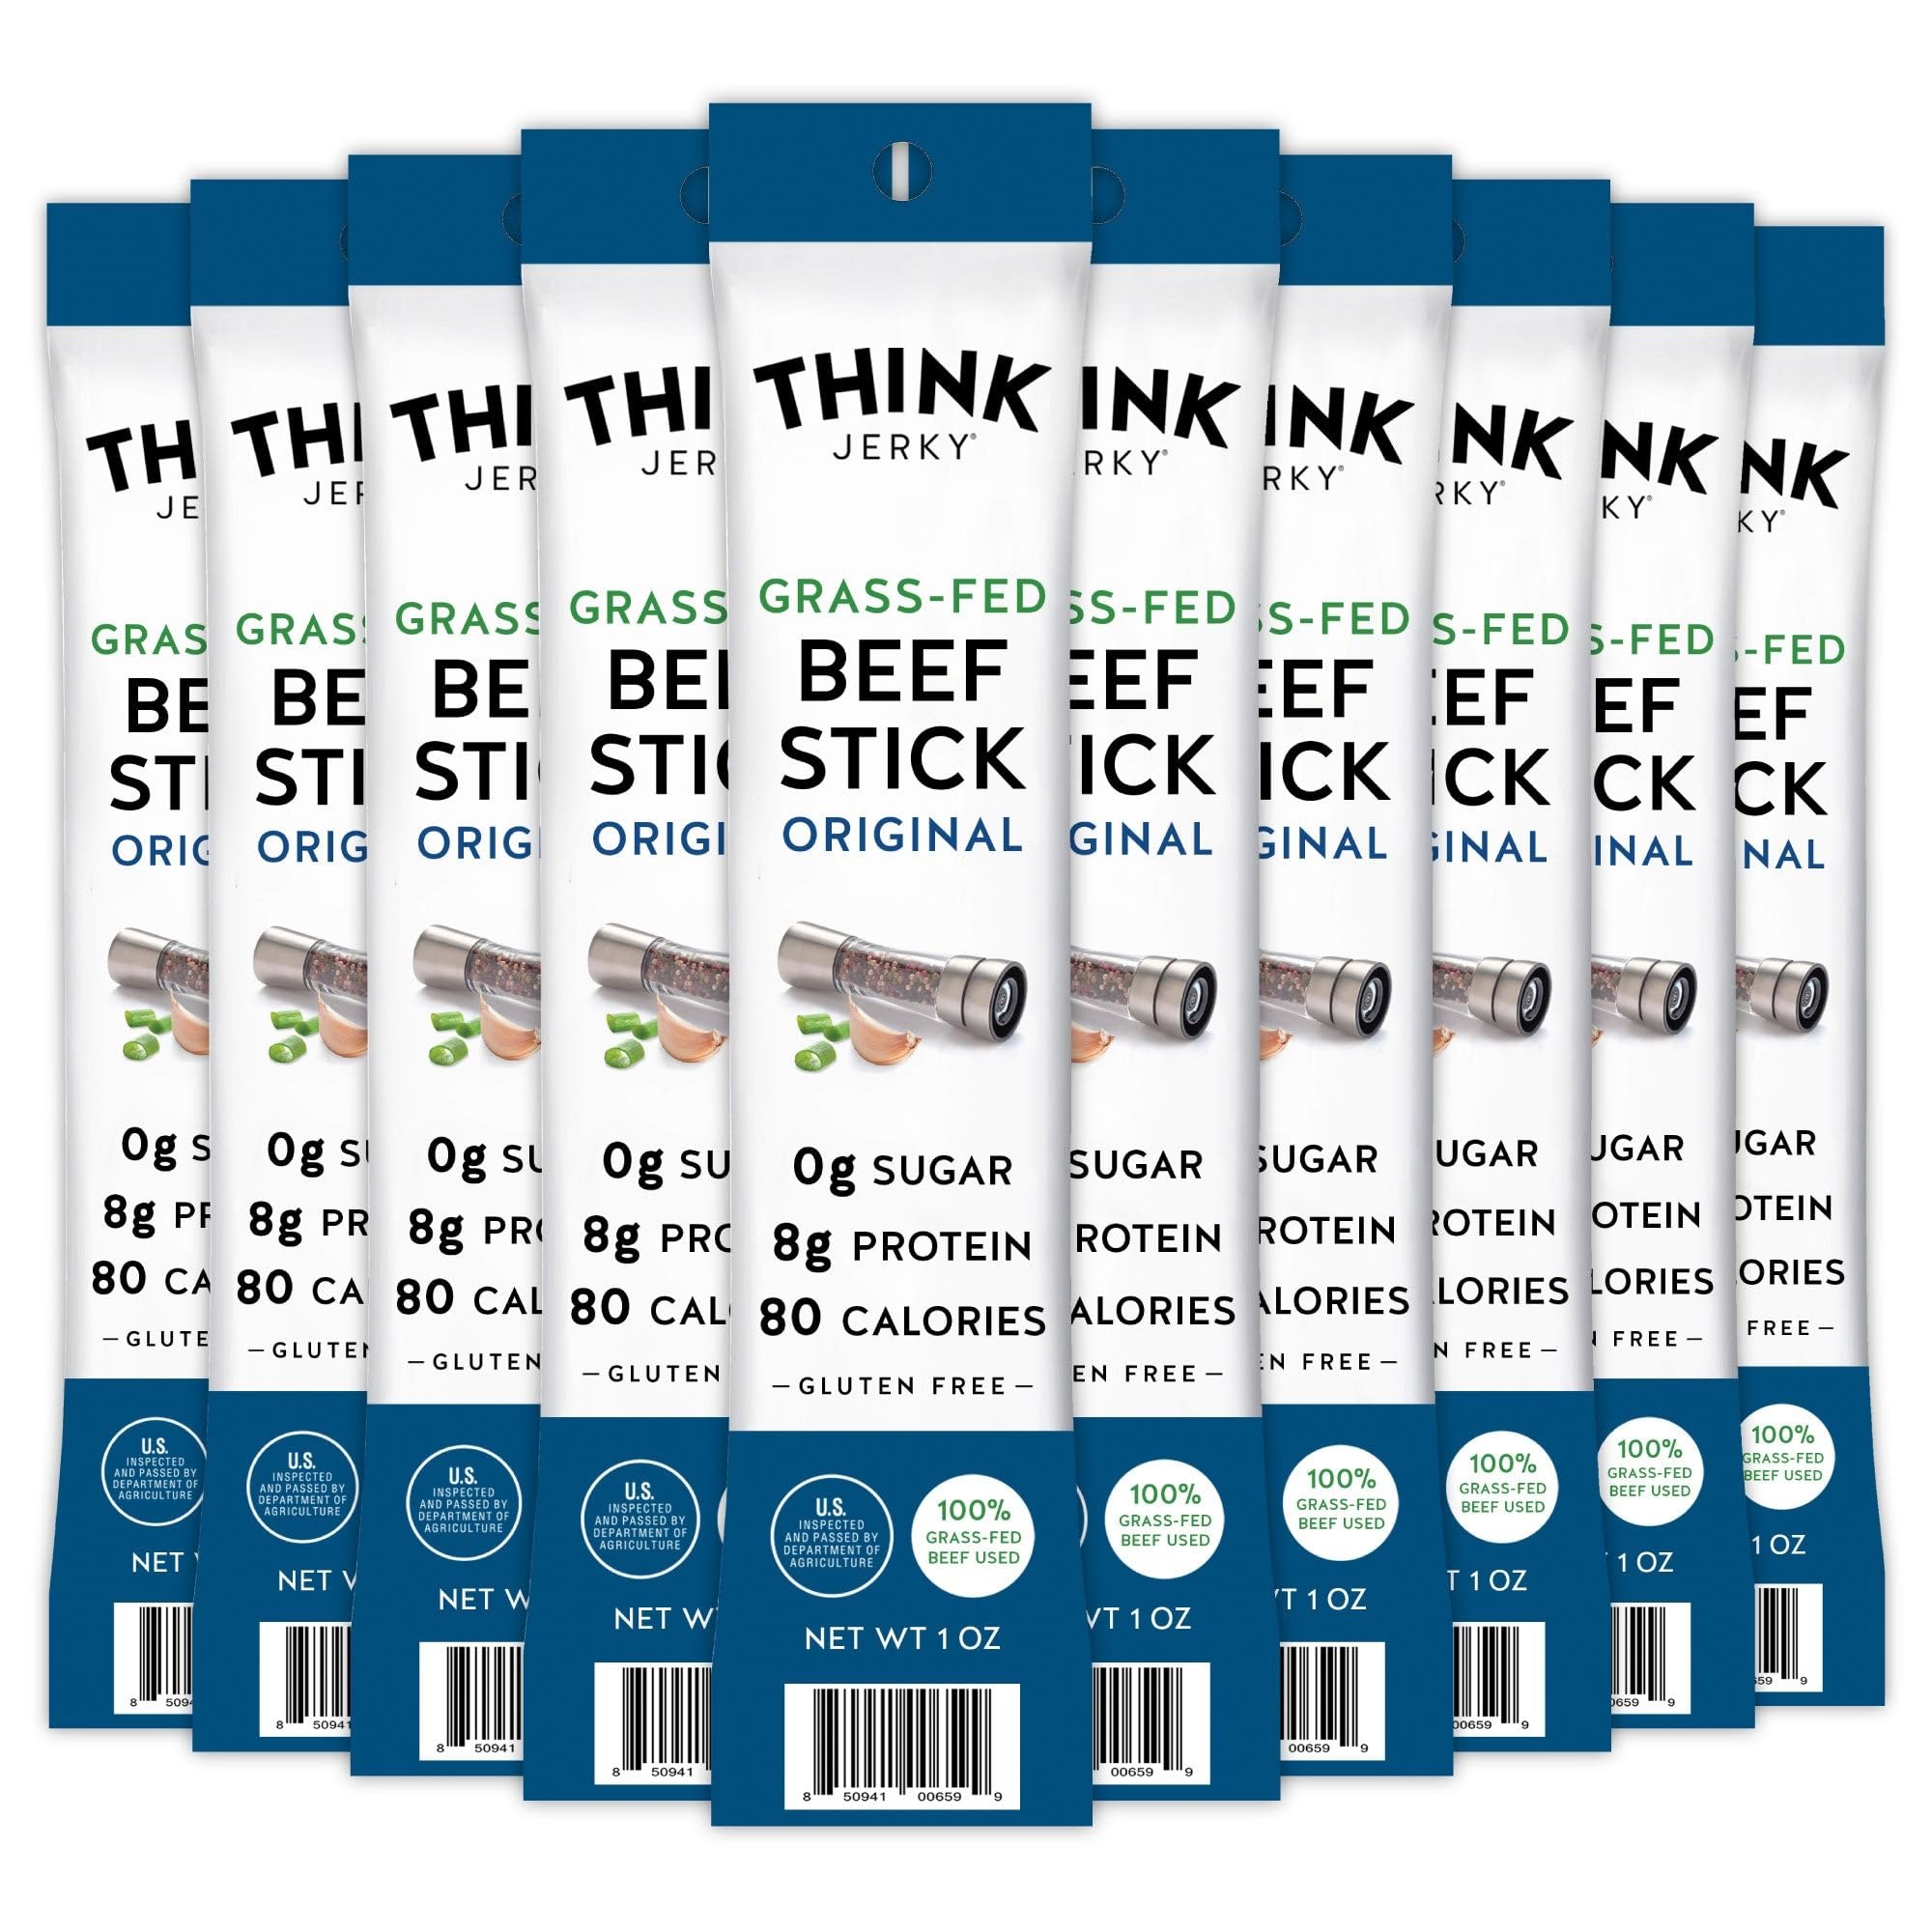
Item Name: Think Jerky Original Beef Sticks, Gluten and Sugar Free, No Nitrates, Keto Paleo Friendly High Protein Low Carb Meat Snack - 1.0 oz Sticks, 20 Pack
Bullet Point 1: Individually Wrapped: Fuel your adventures with Think Jerky meat sticks made with clean ingredients, ensuring you get a low fat, low sugar, and high protein jerky stick that makes on-the-go healthy snacking a treat.
Bullet Point 2: High Protein Meat Stick: Quality ingredients, one-hundred percent grass-fed beef and free-range turkey. Our jerky is paleo friendly, keto friendly, each flavor is hormone-free, antibiotic-free, gluten-free, nitrate-free, preservative-free.
Bullet Point 3: Healthy Snacking, Clean Ingredients: Think Jerky meat sticks provide a convenient snack for a quick chomp at the office, elevating chacuterie boards, or a hiking snack for a convenient, quick, tasty protein boost.
Bullet Point 4: Delicious Chef Crafted Jerky: A culinary treat crafted by Food Network hosts, Michelin-Star and James Beard Award winners ensure you are delighted by the robust flavors. From mild flavor to spicy we offer a range of slow-cooked jerky.
Bullet Point 5: Made in the USA, pasture-raised meats, our meat sticks are Whole30 approved, Keto, Paleo, and award winning from jerky lovers. Our highly acclaimed jerky named “Healthiest Jerky” by SELF Magazine, “Jerky for Foodies” by Men’s Health and “Best Jerky” by Eat This, Not That!
Product Description: Think Jerky, Original Grass-Fed Beef Sticks (1.0 Ounce Sticks, Pack of 20 Sticks) - Sugar Free, Gluten Free, Non GMO, No Nitrates, Keto Friendly, Paleo, High Protein, Low Carb
Value: 20.0
Unit: Ounce

Price: 41.33